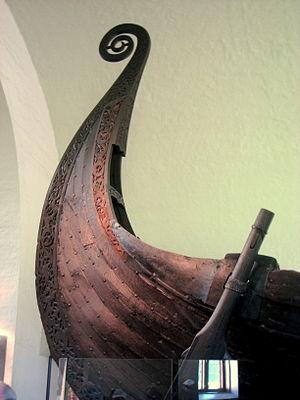
Art préroman ou plus souvent Architecture préromane sont des expressions employées pour désigner les œuvres construites durant la période qui s'étend entre la fin de l'art paléochrétien et les premiers arts romans vers l'an mille. La chute de l'Empire en Occident met fin à une certaine homogénéité architecturale, tandis que dans l'Empire romain d'Orient autour de Constantinople se développe l'art byzantin avec Justinien.